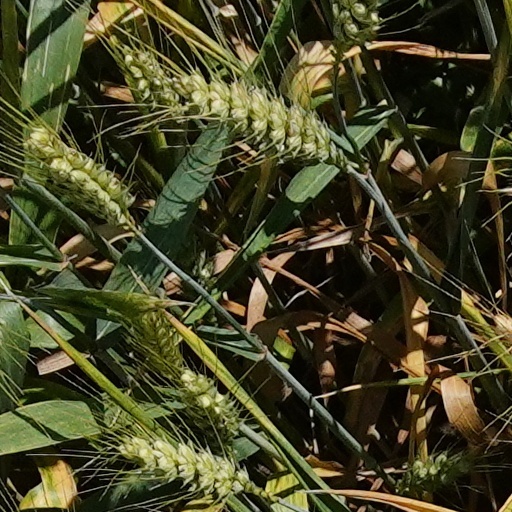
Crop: wheat